Eighth Street–New York University station

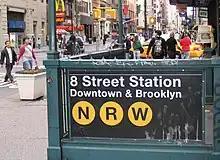
Station entrance

The New York Public Service Commission adopted plans for what was known as the Broadway–Lexington Avenue route on December 31, 1907. This route began at the Battery and ran under Greenwich Street, Vesey Street, Broadway to Ninth Street, private property to Irving Place, and Irving Place and Lexington Avenue to the Harlem River. After crossing under the Harlem River into the Bronx, the route split at Park Avenue and 138th Street, with one branch continuing north to and along Jerome Avenue to Woodlawn Cemetery, and the other heading east and northeast along 138th Street, Southern Boulevard, and Westchester Avenue to Pelham Bay Park. In early 1908, the Tri-borough plan was formed, combining this route, the under-construction Centre Street Loop Subway in Manhattan and Fourth Avenue Subway in Brooklyn, a Canal Street subway from the Fourth Avenue Subway via the Manhattan Bridge to the Hudson River, and several other lines in Brooklyn.